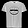
Label: T - shirt / top